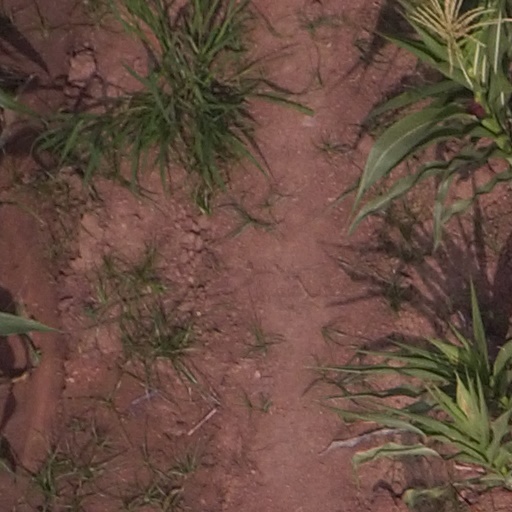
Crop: maize; corn